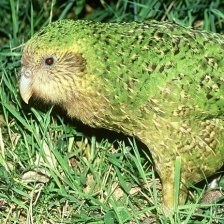
Species: KAKAPO
Scientific name: STRIGOPS HABROPTILUS